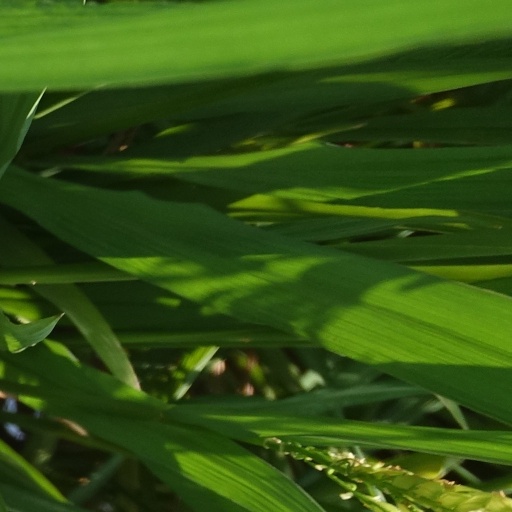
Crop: rice